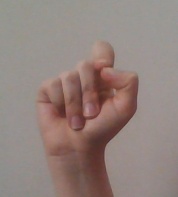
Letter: fa